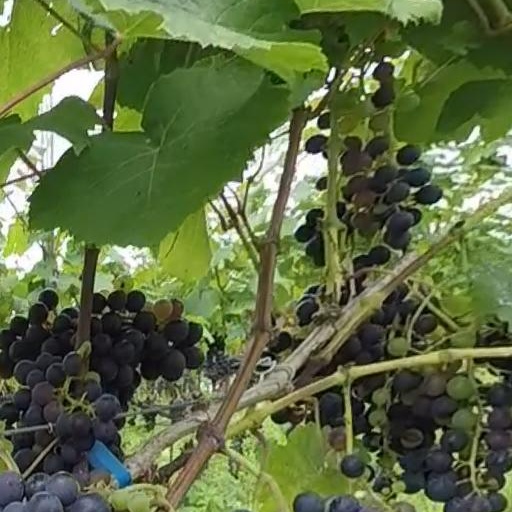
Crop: grape